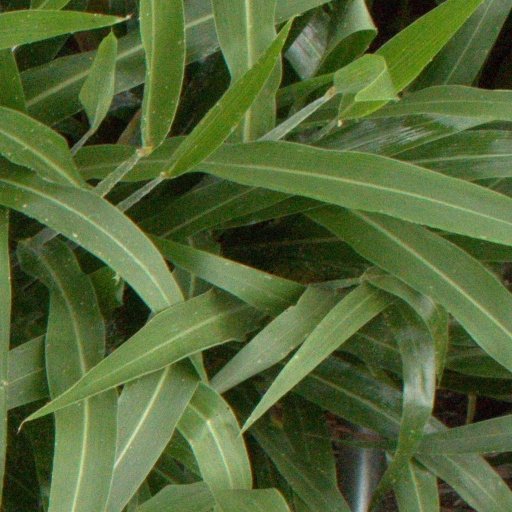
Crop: sorghum